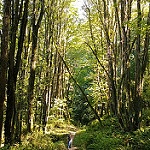
Label: forest